2020 Afghanistan flood

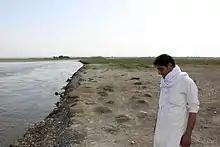
Flood prevention in Afghanistan

The underlying driver of increased levels of flash flooding in Afghanistan is broadly accepted to be climate change, as changing weather patterns create longer droughts, making the dry land impenetrable to heavy monsoon rains. In addition, the natural and human-created causes that exacerbate the impact of such floods have also been known since at least 2011, when the 'Afghanistan Strategic National Action Plan (SNAP) for Disaster Risk Reduction: Towards Peace and Stable Development' was published.